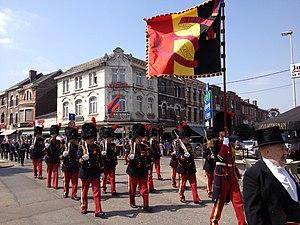
Cet article reprend l'inventaire officiel des Chefs-d’œuvre du Patrimoine oral et immatériel de la Fédération Wallonie-Bruxelles octroyé dans le cadre du décret du 11 juillet 2002 relatif aux biens culturels mobiliers et au patrimoine immatériel de la Communauté française de Belgique ou Fédération Wallonie-Bruxelles de Belgique.
Les Arbalétriers, Anciens Arquebusiers et Francs Arquebusiers sont trois gildes de la ville de Visé en Belgique.